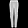
Label: Trouser